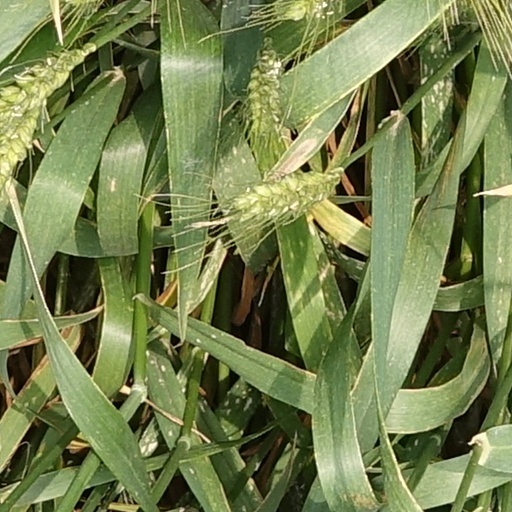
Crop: wheat